Immigration to Mexico

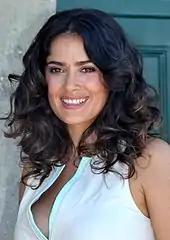
Salma Hayek, Mexican actress of Lebanese descent

The Japanese community is also important in Mexico, and they reside mainly in Mexico City, Morelia, San Luis Potosí, Puebla, Monterrey, Querétaro, León, Toluca, Tijuana, Guadalajara, and Aguascalientes, and the immigrant colony in the state of Chiapas known as Colonia Enomoto. The Japanese language is important in their cultural life in Mexico and many institutions for nikkei exist and those wishing to learn the language and their ways of life can attend these lyceums. According to INM, in 2009 there were 4,485 Japanese immigrants residing in Mexico.